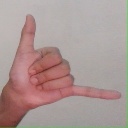
अक्षर: द